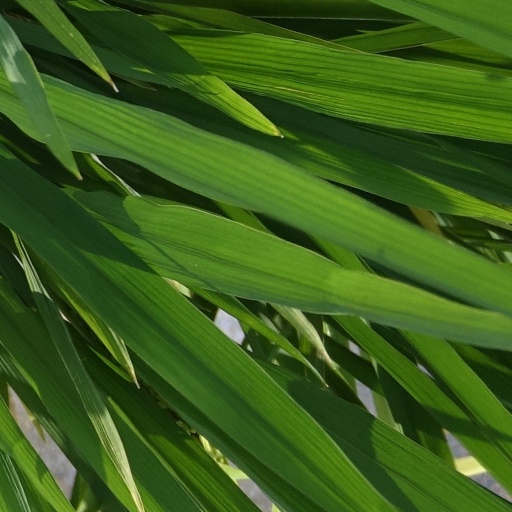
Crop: rice